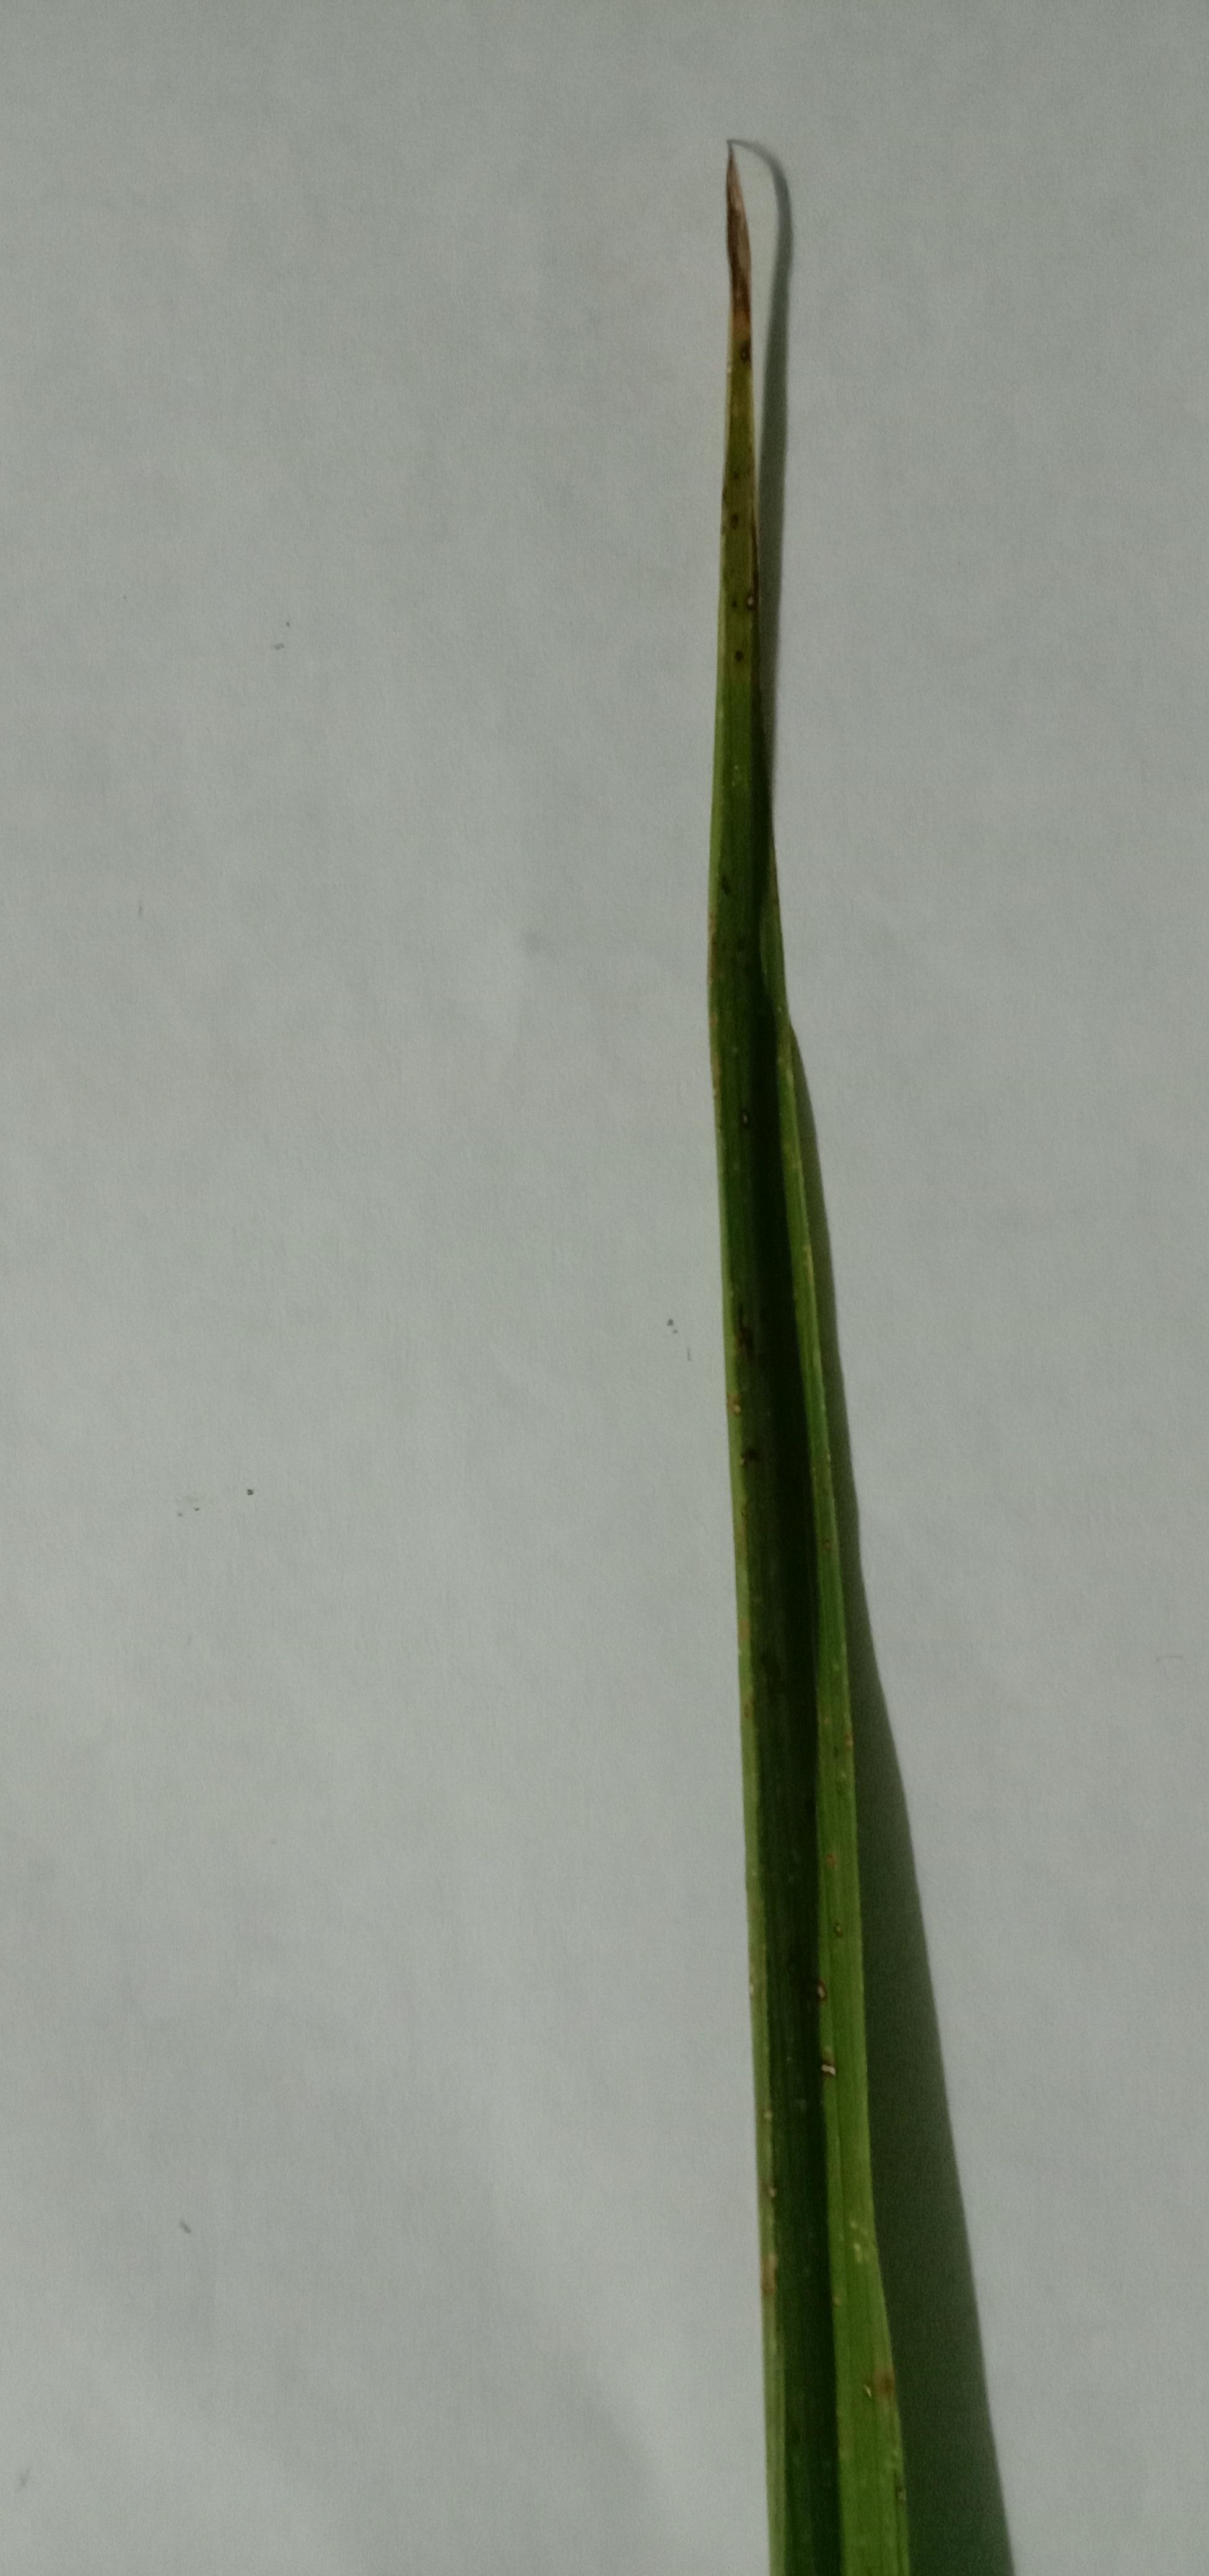
Label: Rice___Leaf_Blast